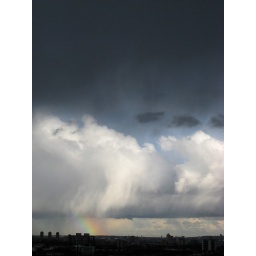
puffy white clouds and a rainbow creeping below the big grey black fuzz